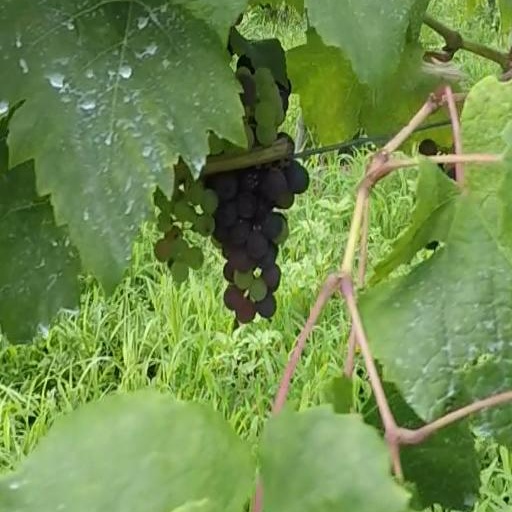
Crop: grape